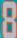
Number: 8